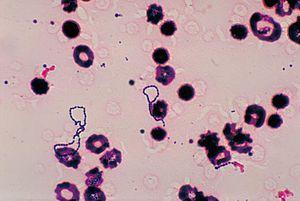
Une endocardite est une inflammation de l'endocarde. C'est une maladie assez rare mais souvent grave.
Streptoccocus ferus est une espèce de bactéries du genre Streptococcus et de la famille des Streptococcaceae, appartenant au groupe des streptocoques oraux.